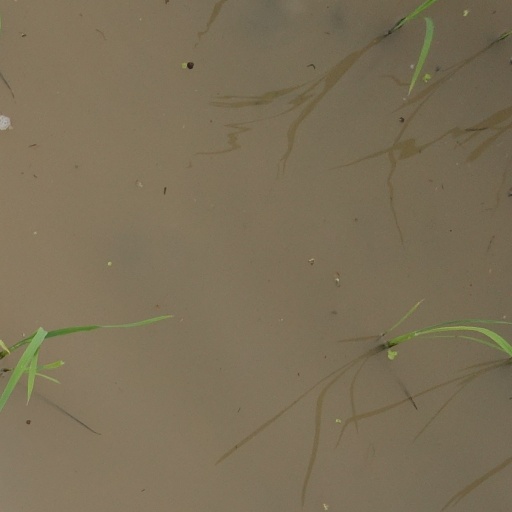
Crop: rice